Marry My Dead Body

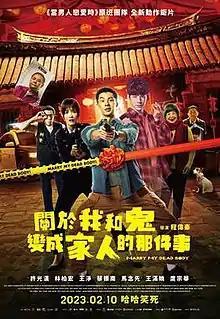
Theatrical release poster

Marry My Dead Body is a 2022 Taiwanese supernatural comedy mystery film directed by Cheng Wei-hao and starring Greg Hsu, Austin Lin, and Gingle Wang. Scripted by Sharon Wu and Cheng Wei-Hao, the film is adapted from the original story outline by Lai Zhi-liang. The film premiered at the Taipei Golden Horse Film Festival on 17 November 2022, and was officially released in Taiwan on 10 February 2023. It’s nominated for the Golden Horse Best Narrative Feature in 2023.